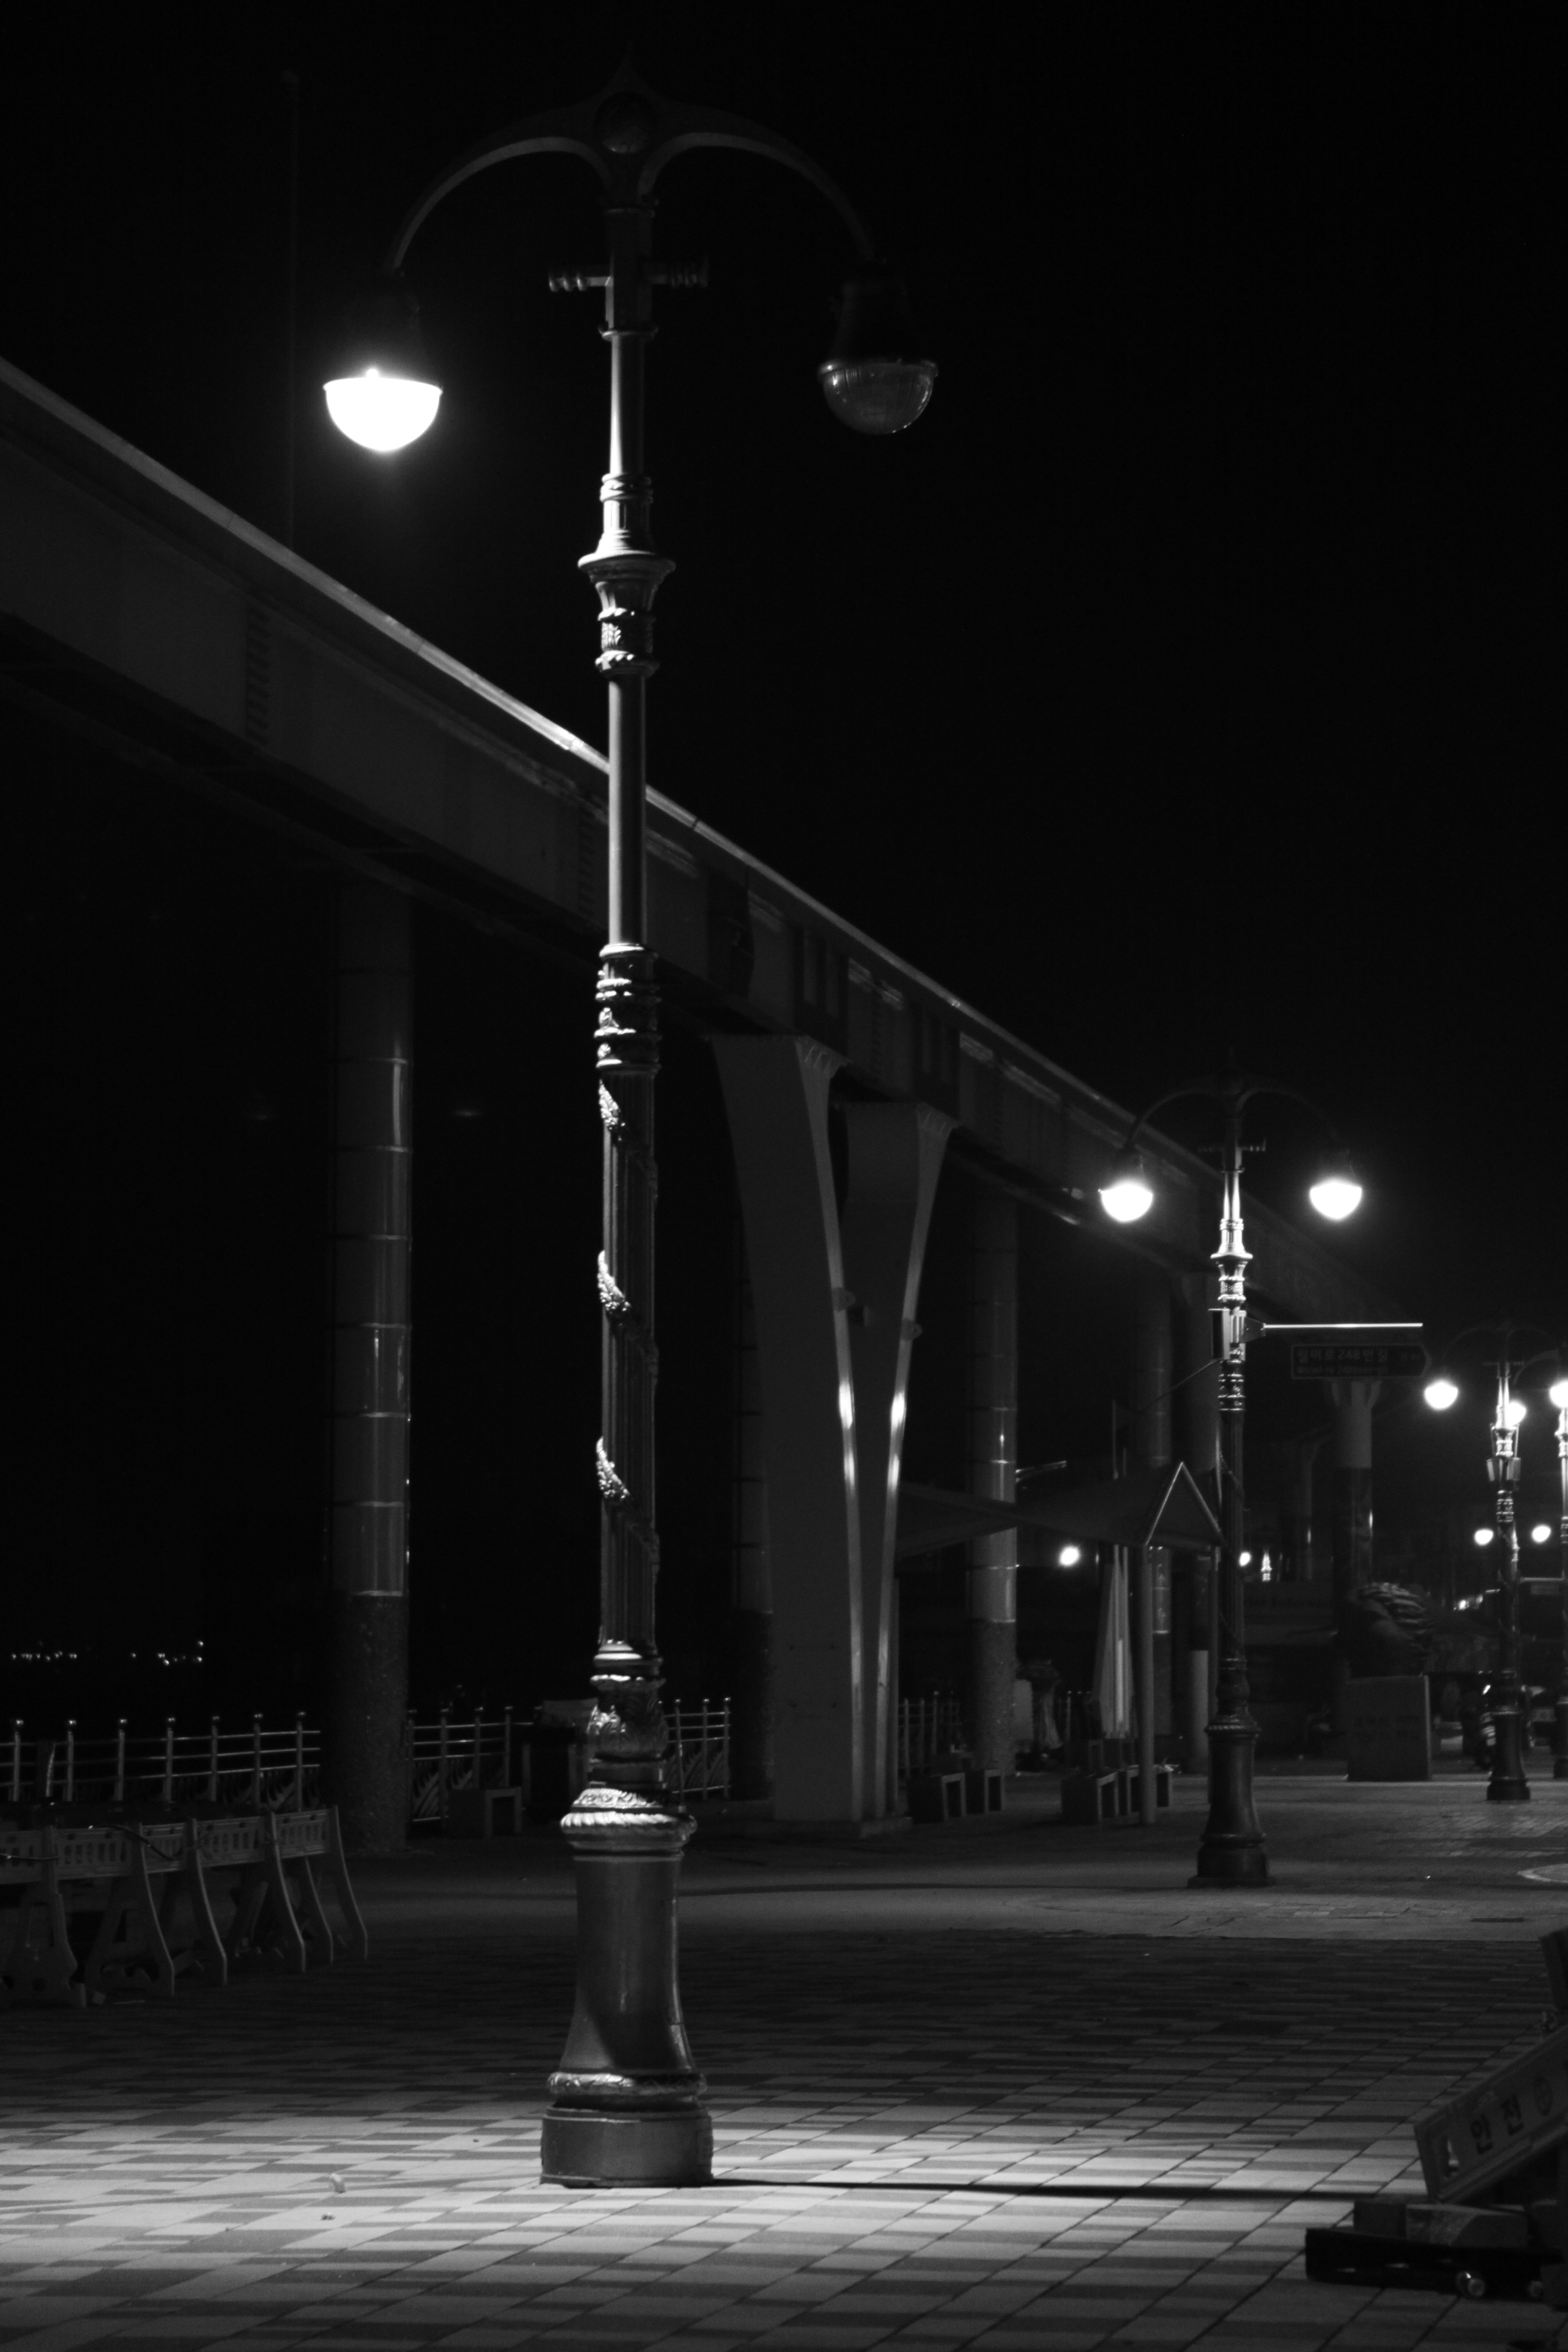
landscape, light, black and white, structure, white, street, night, city, atmosphere, darkness, street light, black, monochrome, lighting, in the evening, light fixture, shape, night view, incheon, street lights, night landscape, monochrome photography, film noir, wolmido